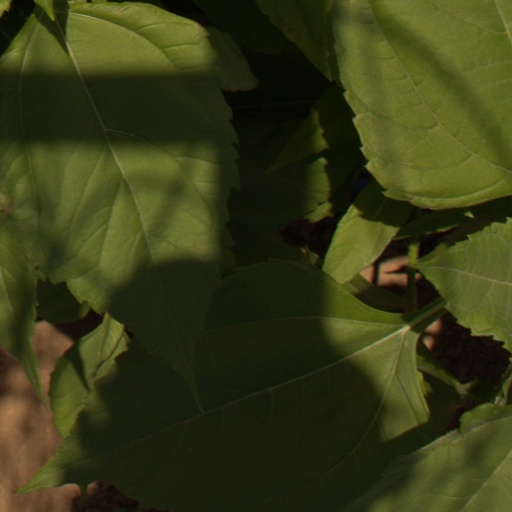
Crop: Jerusalem artichoke